Roger Masson

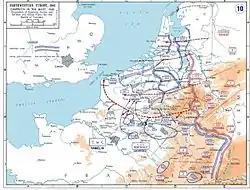
The course of Case Yellow. The French units on standby for "Plan H" are marked as "Swiss Group". (bottom right)

Schellenberg approached Meyer about the papers, which raised doubts about Switzerland's neutrality. During the German Western campaign, files left behind in La Charité sur Loire and the Dampiere barracks in Dijon fell into the hands of advancing German soldiers on 19 June 1940. They contained details on , the plan on how France and Switzerland were to jointly repel a German attack along the Basel - Gempenplateau - Olten line. From the German side, the plans were denounced as a breach of neutrality and they were used as a means to pressure the Swiss. However, Plan H was not a violation of the law of neutrality because a neutral state that is attacked in violation of international law is allowed to defend itself like any other state and is free to enter into an alliance in doing so. Meyer replied to Schellenberg that it would be useful to meet with Masson. Masson was at great pains to portray the importance of Plan H as less than Germany perceived it. Schellenberg went on to address the unfriendly attitude of the Swiss press. Meyer stated that he could not influence this; freedom of the press was an essential part of the Swiss state system. Meyer asked Schellenberg to release Ernst Mörgeli. If Burri and his press agency were silenced and Mörgeli released, these were the two pillars on which the relationship could be built. However, Mörgeli was not to be released until later. Schellenberg reassured Meyer that Switzerland was not on Hitler's mind at the moment, since military matters were fully occupying his attention. Schellenberg and Meyer agreed that the German embassy in Switzerland would not have Himmler's and Hitler's ear, and that their talks were to be exclusively private conversations with no binding effect. The conversations were to be kept secret, but their respective superiors, Heinrich Himmler and Roger Masson, were to be informed.